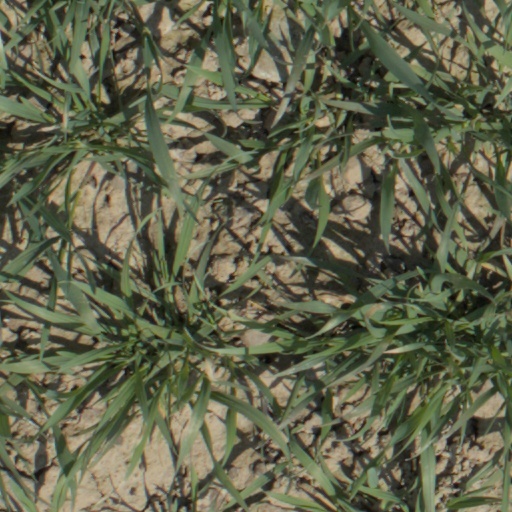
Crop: wheat